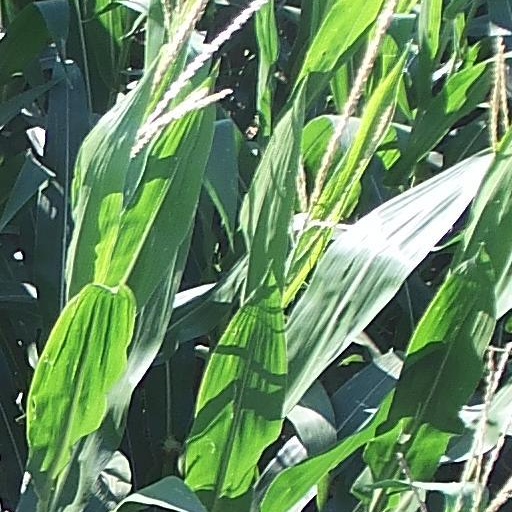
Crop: maize; corn